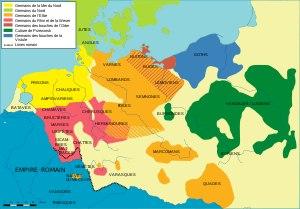
Les Chamaves ou Amaves, sont un peuple de Germanie, identifié sur la Tabula Peutingeriana comme Francs.
Les Bataves sont un ancien peuple germanique implanté à l'embouchure du Rhin. Avant et après la conquête romaine, ils peuvent être aussi décrits en tant que Belges des bords du Rhin, ainsi que le suggèrent leurs liens avec les Trévires lors de la révolte dite des Bataves conduite par Gaius Julius Civilis ou leurs constantes implications dans le maintien de l'ordre en Bretagne romaine.
Chariomerus, Chariomer ou Hariomer est un roi chérusque du Iᵉʳ siècle, mentionné uniquement par l'historien romain d'expression grecque Dion Cassius.
Les Tenctères étaient un peuple germanique. D'après Jules César dans ses Commentaires sur la Guerre des Gaules. les Tenctères et les Usipètes, harcelés par les Suèves, se seraient réfugiés sur le territoire des Ménapes après un périple en Germanie.
La Legio XV Primigenia était une légion de l’armée romaine dont la brève existence de 39 à 70 apr. J.-C. se déroula dans la province romaine de Germanie.
« Alsacien » est la dénomination donnée aux parlers alémaniques et franciques traditionnels d'Alsace. Ces langues régionales sont qualifiées de « dialectes » dans le sens où leur grammaire et leur graphie ne sont pas codifiées. La langue normalisée utilisée pour les transcrire est aujourd'hui l'allemand standard. Toutefois, tous ces « dialectes » ont une origine linguistique antérieure — située autour du IVᵉ et du Vᵉ siècle — et commune à celle de l'allemand standard qui n'a, lui, émergé qu'à partir du XVᵉ siècle.
La Legio XXII Primigenia fut une légion créée par l'empereur Caligula vraisemblablement en 39 apr. J.-C. en vue de sa campagne en Germanie. Pendant quelque trente ans elle fut basée à Mogontiacum. Pendant l'Année des quatre empereurs, une unité formée de légionnaires de la XXII Primigenia et de la IIII Macedonia accompagna Vitellius dans sa marche sur Rome ; les cohortes restant sur le Rhin durent se rendre à Caius Julius Civilis pendant la révolte des Bataves de 69-70. Par la suite, Vespasien transféra la légion à Colonia Ulpia Traiana plus bas sur le Rhin où les légionnaires durent rebâtir le camp détruit par les rebelles.
La Legio XXI Rapax fut une légion romaine ayant probablement existé avant Octave, mais constituée officiellement soit vers 41/40 av. J.-C., soit vers 31 av. J.-C. Elle fut stationnée en Rhétie après l’annexion de ce territoire par le futur empereur Tibère en 15 av. J.-C.
Les Chauques sont une tribu de la Germanie antique, issue des tribus dites "du Rhin", et appartenant à la culture de Jastorf. Ils nous sont principalement connus par le biais de textes antiques tels que la Germanie de Tacite. Différents indices archéologiques et toponymiques permettent de supposer leur ethnogénèse aux environs de 400 av. J.-C.
Les Jutes sont un peuple germanique de la mer du Nord localisé aux premiers siècles de l'ère chrétienne dans la partie méridionale de la péninsule du Jutland au Danemark, à laquelle ils ont donné leur nom.
Le peuple néerlandais est un groupe ethnique originaire des Pays-Bas. Les Néerlandais partagent une culture commune et parlent le néerlandais. Le peuple néerlandais et ses descendants sont présents sur tous les continents des suites de la colonisation européenne, et particulièrement au Suriname, au Chili, au Brésil, au Canada, en Australie, en Afrique du Sud, en Nouvelle-Zélande et aux États-Unis.
Les Hermundures ou Hermondures étaient un ancien peuple germanique qui occupèrent l'espace qui est actuellement aux environs de la Thuringe, de la Saxe et du nord de la Bavière, du Iᵉʳ au IIIᵉ siècle, sur le cours supérieur de l'Elbe. Les Romains les rattachaient aux Suèves et les considéraient comme des alliés.
Les Bructères sont un peuple germanique. Ils s'établirent au début de notre ère à Hanovre et en Westphalie. Leur territoire, l'actuel district allemand de Berg, était compris entre la Lippe et les sources de l'Ems et autour de la ville de Soest.
Vibilius ou Vibillius est le nom latinisé d'un puissant roi des Hermondures du milieu du Iᵉʳ siècle apr. J.-C., mentionné dans les Annales de l'historien romain Tacite.
Les Foses étaient un ancien peuple germanique mentionné à la fin du Iᵉʳ siècle par l'historien romain Tacite.
Les troupes auxiliaires étaient des unités de l'armée romaine, à l'origine composée de soldats qui n'étaient pas des citoyens romains. Leur but principal était de soutenir les légions romaines dans la bataille, composées exclusivement, en principe - mais pas toujours-, de citoyens romains. Ils se sont battus principalement au cours du Principat de 30 av. J.-C. jusqu'en 284. Leur nombre a fluctué au cours de la période impériale, en augmentant progressivement. En 70, les troupes auxiliaires contenaient le même nombre de soldats d'infanterie que ceux de la légion, et ils fournirent aussi à l'armée romaine de la cavalerie et des troupes spécialisées comme des archers ou de la cavalerie légère, ainsi que d'autres types d'infanterie légère. Au IIᵉ siècle, les troupes auxiliaires représentaient environ les deux tiers de l'armée romaine.
Les Frisons sont un peuple germanique appartenant sur le plan ethnolinguistique au rameau westique. Chez les Anglo-Saxons et les Néerlandais entre autres, on distingue les Frisons de l'Antiquité de ceux des périodes ultérieures qui portent un autre nom.
Les Quades sont un peuple germanique occidental, peut-être d'origine germano-celtique, connu notamment grâce à l'historien romain Tacite.
La Legio V Alaudae aussi connue sous le nom de Legio V Gallica fut une légion de l’armée romaine levée en 52 av. J.-C. par Jules César en Gaule transalpine pour combattre les armées de Vercingétorix; elle fut la première légion à inclure des non-citoyens. En 49 av. J.-C., elle fut envoyée en Espagne par César pour y combattre les forces de Pompée. Après la mort de César, elle combattit aux côtés de Marc Antoine pendant la bataille du Forum Gallorum et la bataille de Philippes. Octave l’incorpora dans ses propres troupes après la bataille d'Actium.
Les Chérusques sont une puissante nation germanique au temps de la Rome antique, établie dans la région de la Weser et qui prirent une part importante dans la lutte contre la domination romaine en Germanie.
Les guerriers Hari ou Haries formaient un peuple nomade proto-germanique qui a existé jusqu'au Iᵉʳ siècle. Ils étaient reconnaissables à leurs boucliers peints en noir, et ils attaquaient la nuit comme une armée furtive en terrorisant leurs ennemis. Ils étaient appelés les guerriers fantômes du dieu Odin par les Germains du Nord, et selon la mythologie nordique. Par tradition de la chasse sauvage des nomades, un cortège de morts en hiver était fait en offrandes pendant la nuit pour le dieu Odin.
Les Vandales sont une tribu ou un groupe de tribus germaniques orientales apparues pour la première fois dans l'histoire comme habitant le sud de l'actuelle Pologne. Une grande partie du peuple vandale a ensuite migré, envahissant successivement la péninsule ibérique, puis l'Afrique du Nord-Ouest où ils fondent le royaume vandale au vᵉ siècle.